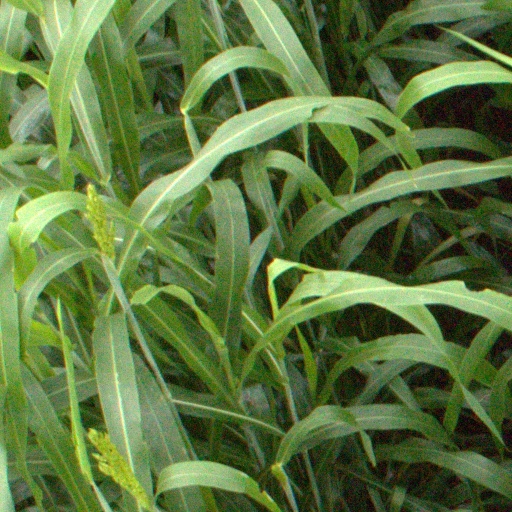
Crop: sorghum